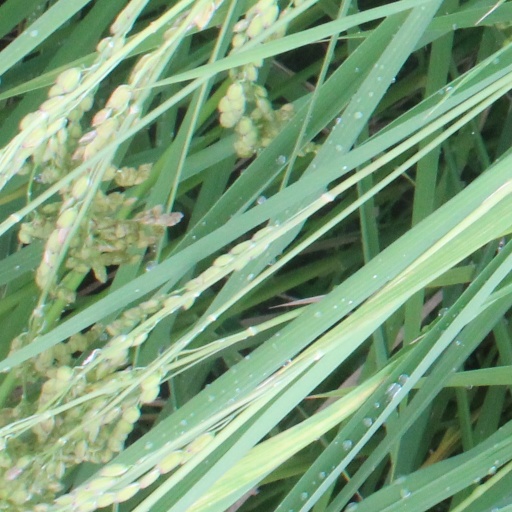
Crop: rice